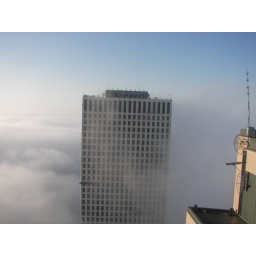
A foggy morning in New Orleans. These were taken from the roof of the building I use to work at.